George A. Palmer

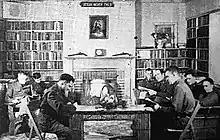
Soldiers from nearby Fort Dix in the "Morning Cheer Victory Center" library

By October 1940, "Morning Cheer" was on WIBG, then a religious-format radio station serving the Philadelphia area. During World War II, Morning Cheer operated the "Morning Cheer Victory Center" ministry and canteen at Wrightstown, New Jersey, serving the soldiers training at nearby Fort Dix prior to their going overseas. Palmer published a book in 1943, "Miracles at Morning Cheer", recounting the experiences of soldiers visiting the Victory Center and others affected by the "Morning Cheer" ministry.